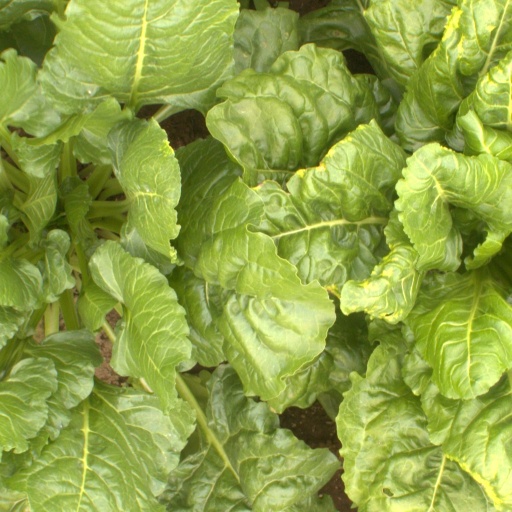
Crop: sugar beet